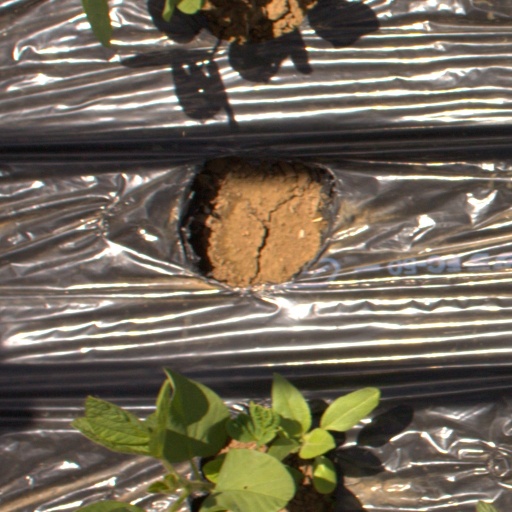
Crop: Jerusalem artichoke